Oink! (video game)

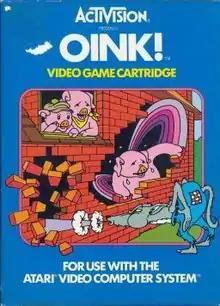

Oink! is an Atari 2600 video game designed by Mike Lorenzen and released by Activision in 1983. "Oink!" is inspired by the fairy tale "The Three Little Pigs" and casts the player as a pig defending his home from a wolf who wants to destroy it.